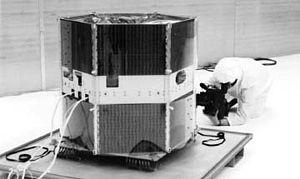
SNOE ou Explorer 72 ou STEDI-2 est un petit satellite scientifique du programme Explorer de la NASA lancé en 1998 et destiné à l'étude du monoxyde d'azote dans la thermosphère. Le satellite est le premier des trois projets développés dans le cadre du programme de satellite universitaire financé par la NASA. Le satellite développé par l'université du Colorado remplit ses objectifs et sa mission s'achève avec sa rentrée atmosphérique qui a lieu le 13 décembre 2003.